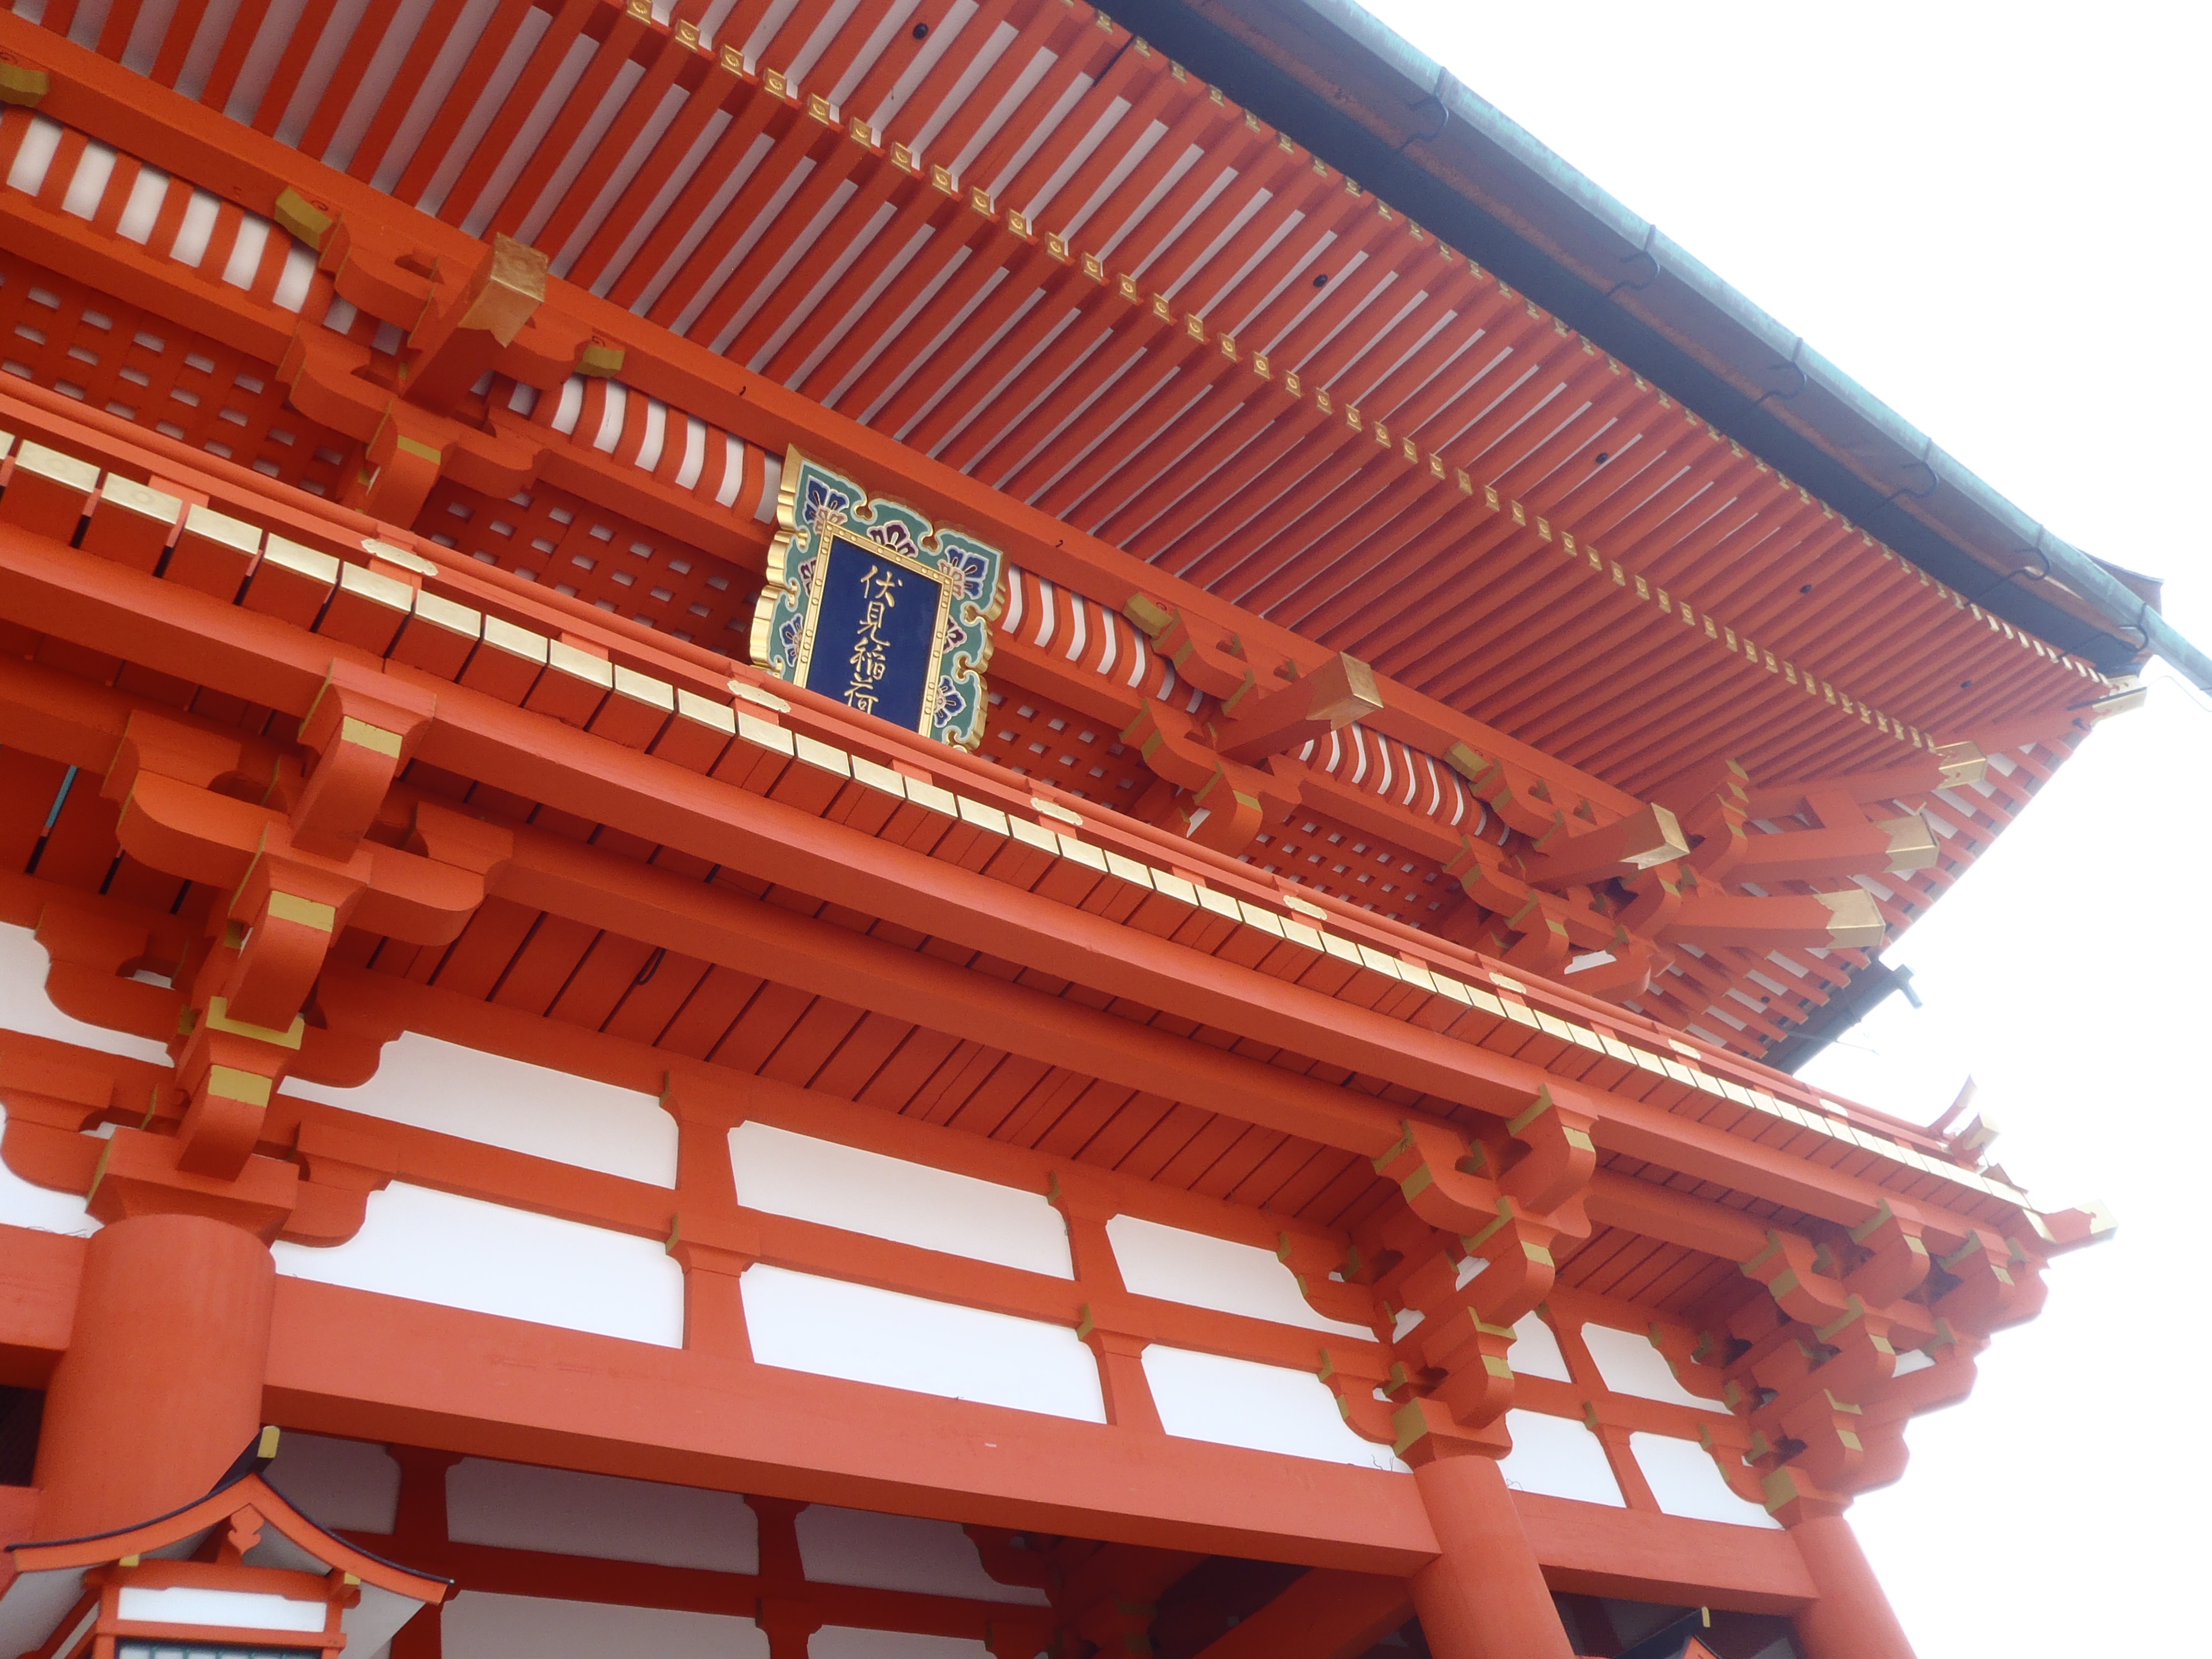
structure, auditorium, roof, facade, stadium, theatre, temple, chinese architecture